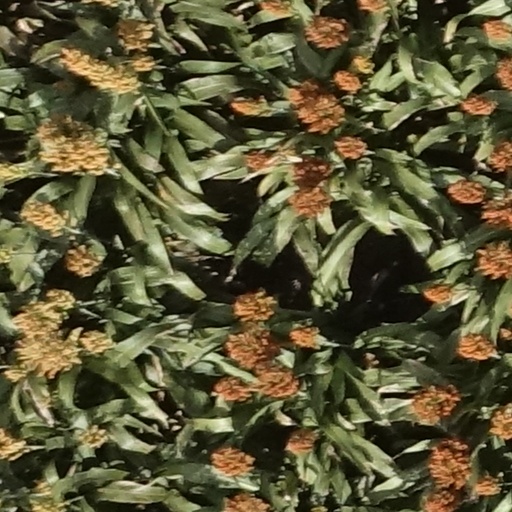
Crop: sorghum